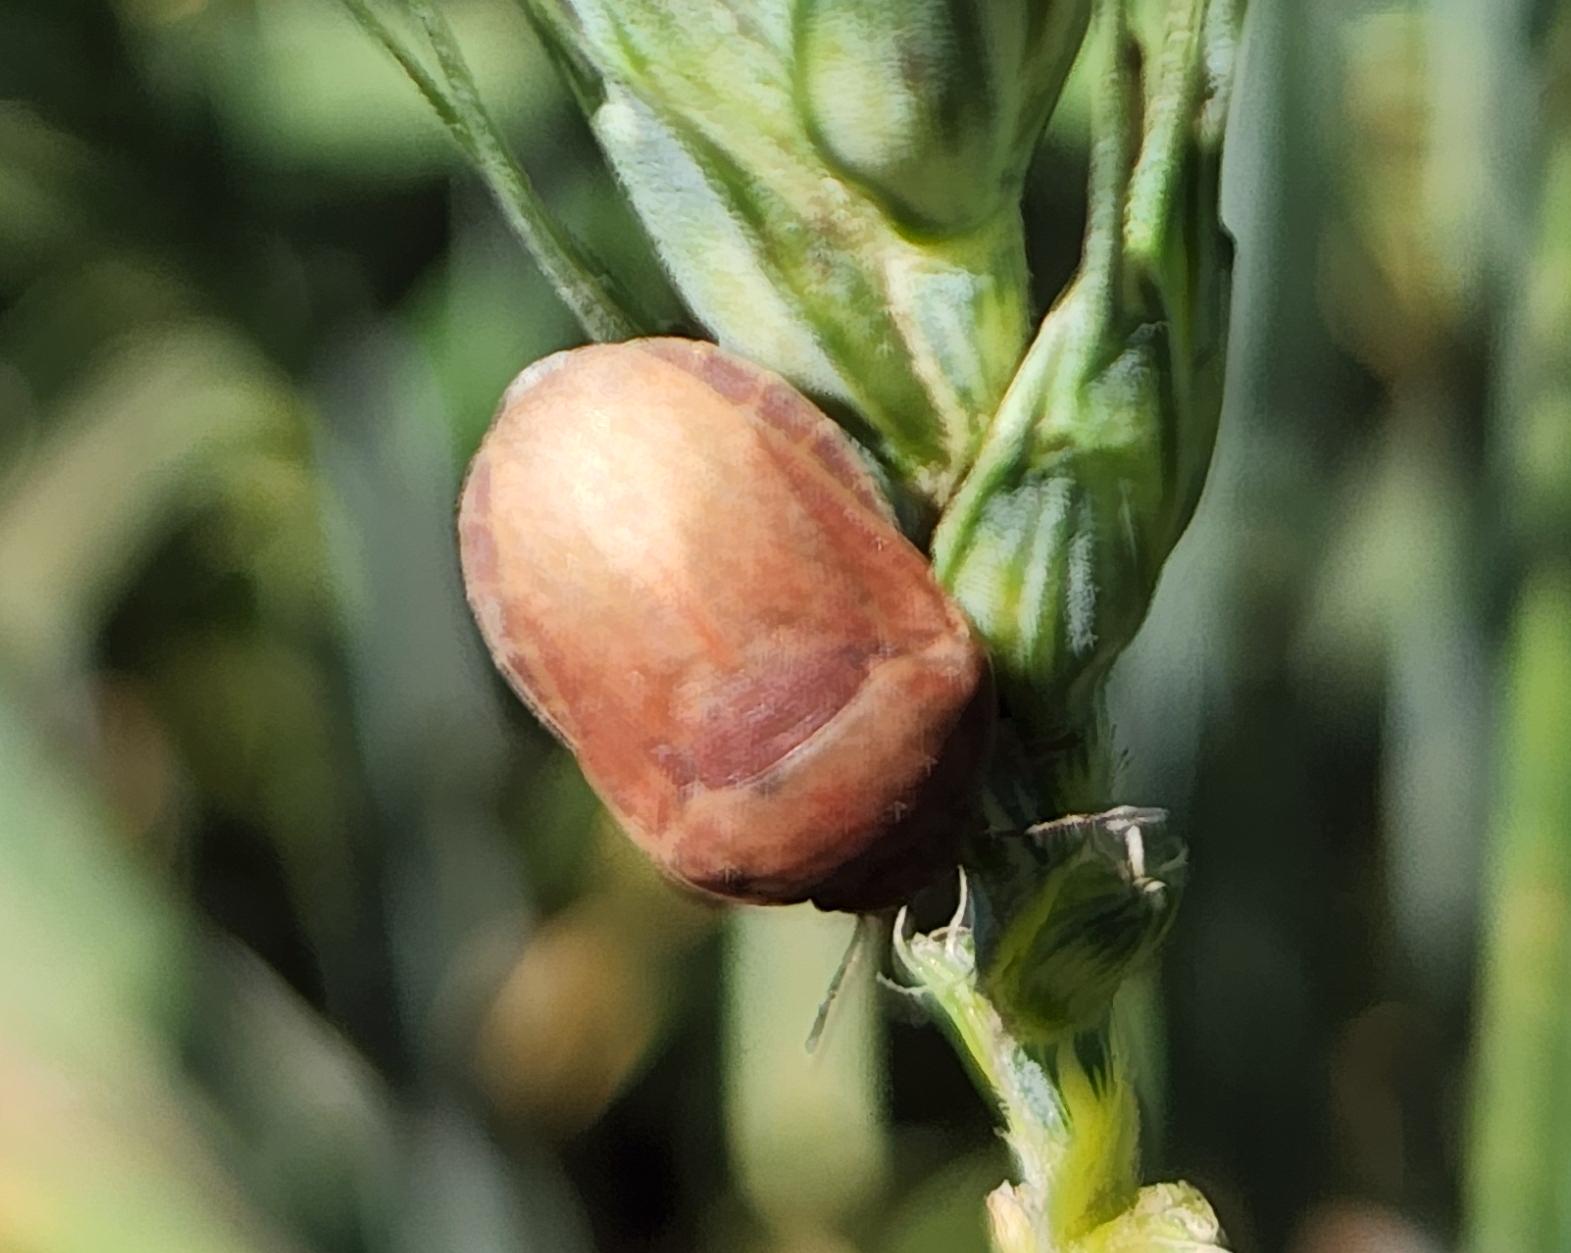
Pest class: non_pest_herbivores